Majestic Theatre (Broadway)

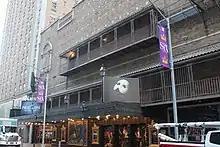
The auditorium entrance viewed from across the street

The Majestic hosted numerous long-running musicals for the rest of the 1950s, though these were met with varying reception. "By the Beautiful Sea", starring Shirley Booth, was moderately received upon its opening in 1954, staging 268 performances. David Merrick's "Fanny", with Ezio Pinza and Walter Slezak, was even more successful when it opened later that year, ultimately running 888 times. Next to open was "Happy Hunting" in 1956, which saw an extensive run of 412 performances. This was followed the next year by Meredith Willson's hit "The Music Man", which featured Robert Preston, Barbara Cook, and David Burns and ultimately ran 1,375 performances. Alan Jay Lerner and Frederick Loewe's musical "Camelot" opened in 1960 with Julie Andrews, Richard Burton, and Robert Goulet. Despite initial setbacks, "Camelot" eventually ended with 873 performances.